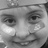
Emotion: happy